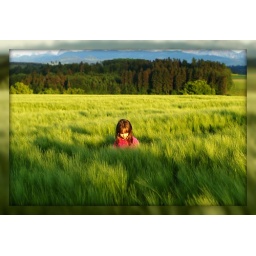
Girl in a field of grass (2)